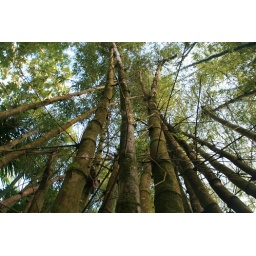
Huge Bamboo trees in the rain forest